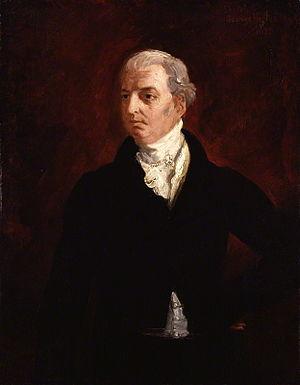
Robert Banks Jenkinson, 2ᵉ comte de Liverpool, né le 7 juin 1770 à Londres et mort le 4 décembre 1828 à Kingston upon Thames, est un homme d'État britannique, qui a été le Premier ministre du Royaume-Uni resté le plus longtemps en fonction, de 1812 à 1827. À cette date, George Canning lui succéda.